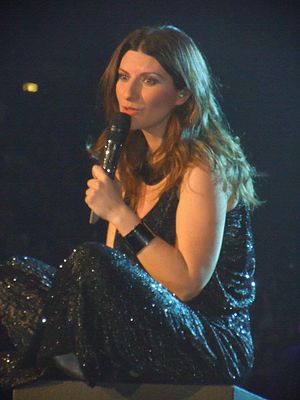
Laura Pausini
Laura Pausini i 2011
Laura Pausini er en italiensk singer-songwriter født 16. maj 1974 i Solarolo, Ravenna.